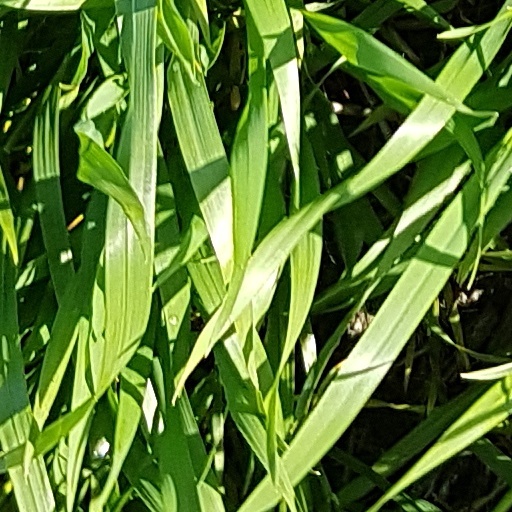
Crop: wheat